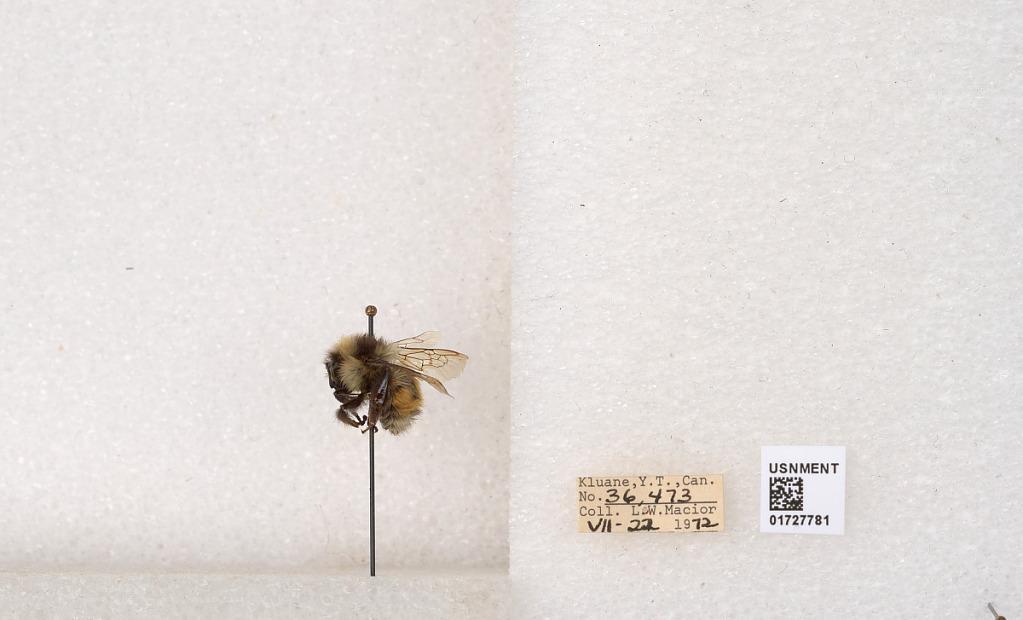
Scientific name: Bombus (Pyrobombus) sylvicola Kirby
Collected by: L. Macior
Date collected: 1972-7-22
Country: Canada
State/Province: Yukon Teritory
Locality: Kluane National Park and Reserve
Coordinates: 60.7493, -139.504